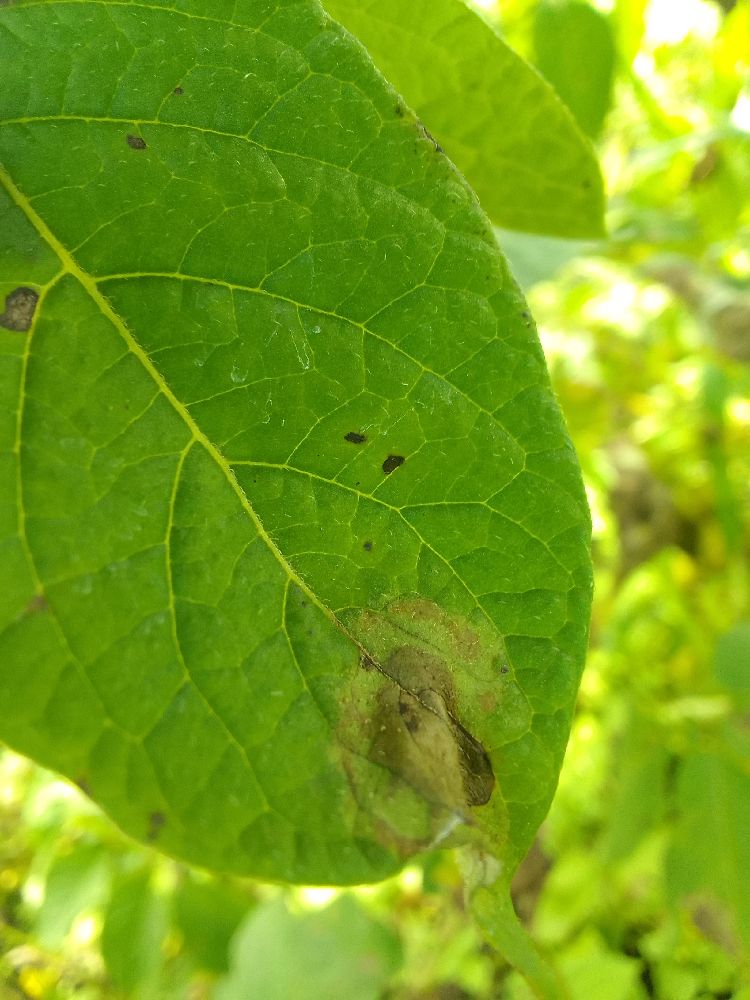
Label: Late blight